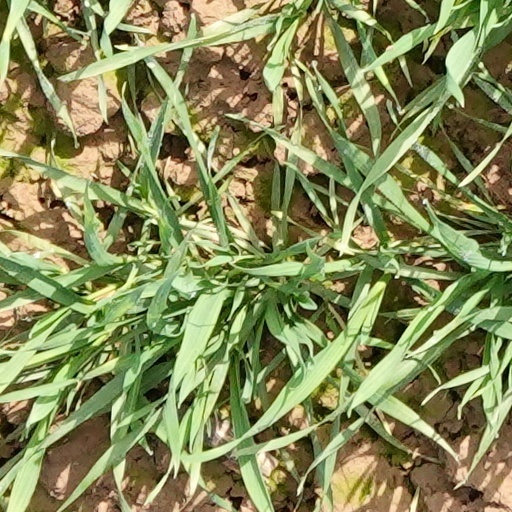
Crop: wheat